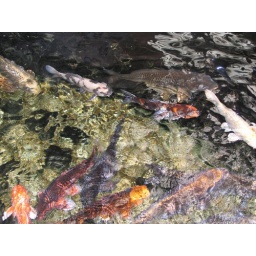
Multicoloured fish in water